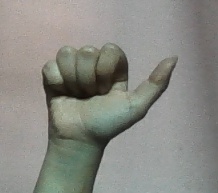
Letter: dhad